Stella McCartney

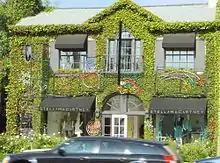
Stella McCartney's store in West Hollywood

In 2001, McCartney launched a fashion house under her name, in a joint venture with Gucci Group (now Kering), and presented her first collection in Paris. She now operates 51 freestanding stores in Manhattan's Soho, London's Mayfair, LA's West Hollywood, Paris's Palais Royal, Barcelona's Passeig de Gracia, Milan, Rome, Miami and Houston, among other locations.